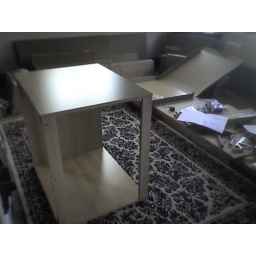
sink cabinet with major structural pieces in place